NZR UB class

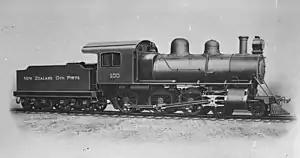
U class in the United States, prior to being delivered to New Zealand. The locomotive was renumbered no. 371 by NZR. A P Godber Collection, Alexander Turnbull Library

The NZR U class were a series of Ten Wheelers built by American manufacturers for New Zealand Railways (NZR) around the start of the twentieth century. Two batches were built by Baldwin in 1898 and 1901 (ten each). The earlier batch of engines had slide valves and inside Stephenson motion, the later had piston valves and Walschaerts valve gear, as well as a higher boiler pressure.